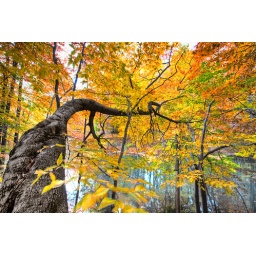
Monroe Falls Park in Ohio had this tree laying sideways on the hill over the lake. It was so colorful!